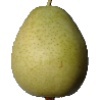
Label: Pear 1